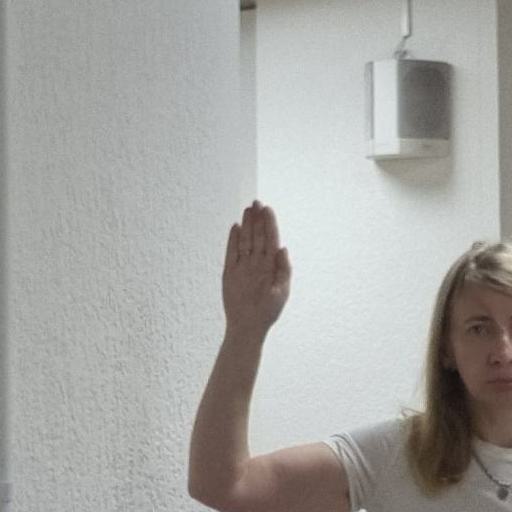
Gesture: stop